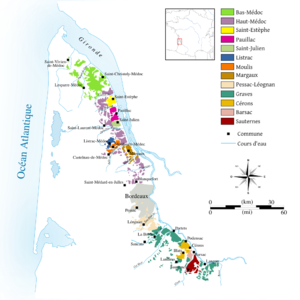
Les régions viticoles du Médoc, des Graves et de Sauternes